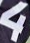
Number: 4